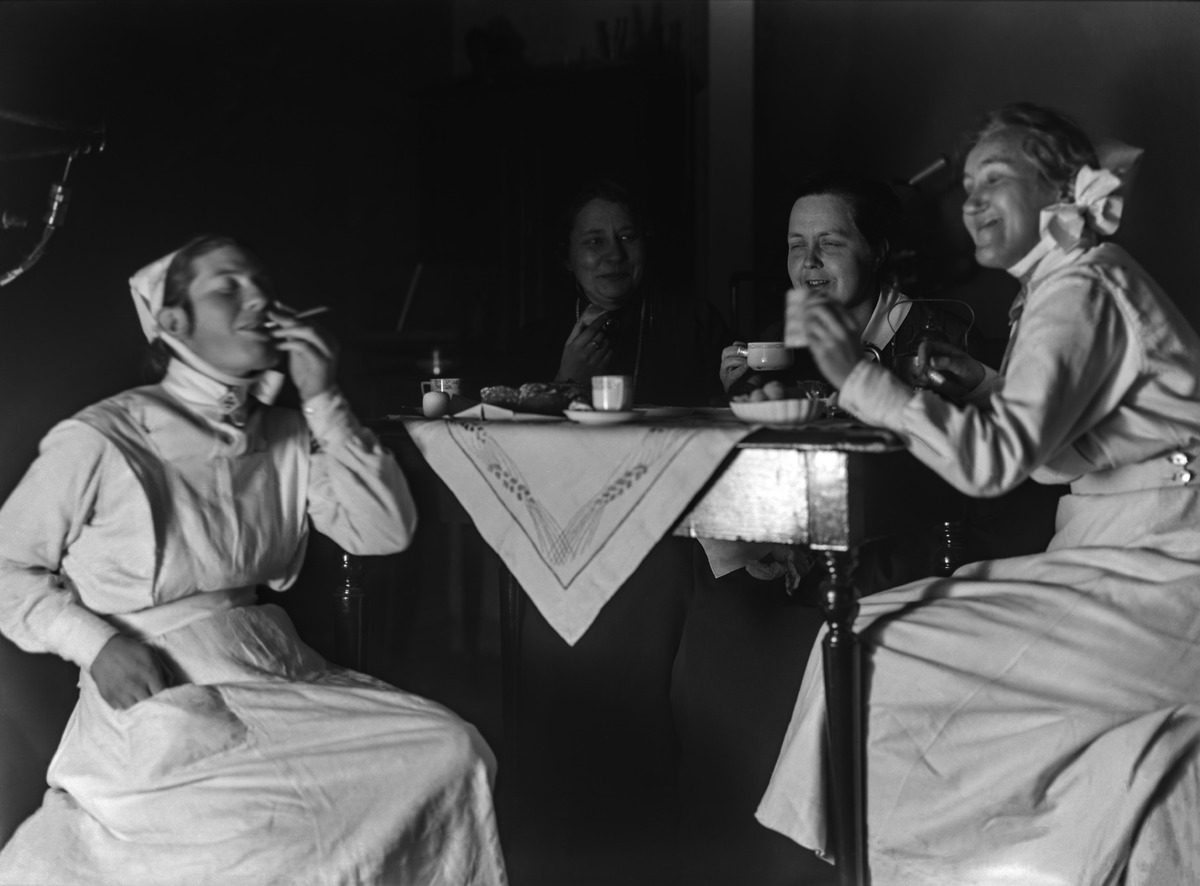
Sairaalan henkilökuntaa tauolla Pietarinkatu 24:ssä sijainneessa Eskelinin sairaalassa (1905-1919), sittemmin Sanitas-sairaala (1919-1940)
sisällön kuvaus: Sairaalan henkilökuntaa tauolla Pietarinkatu 24:ssä sijainneessa Eskelinin sairaalassa (1905-1919), sittemmin Sanitas-sairaala (1919-1940). Tauolla kahvi maistui ja tupakka paloi.

Hoitajien työasuun kuuluu valkoisten esiliinojen ja mekkojen ohella isolla rusetilla kiinnitetyt hilkat ja soljet paidan ylimmän napin

kohdalla. Ylihoitajilla oli tumma työasu. mustavalkoinen
Ajankohta: kuvausaika 1900 - 1920 n.
Paikka: Suomi, Uusimaa, Helsinki, Ullanlinna Helsinki, Pietarinkatu 24
Aiheet: terveydenhuolto, terveydenhuollon ammatit, sairaalan henkilöstö, hoitajat, sairaalat, työvaatteet, päähineet, sisustus, kalusteet, tekstiilit, tupakointi, kahvittelu, kahvikulttuuri, tauot, taukotilat